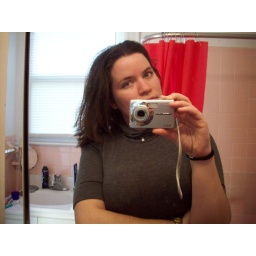
random mirror shot. for some reason my favorite self portrait shots seem to happen in my bathroom mirror. go figure